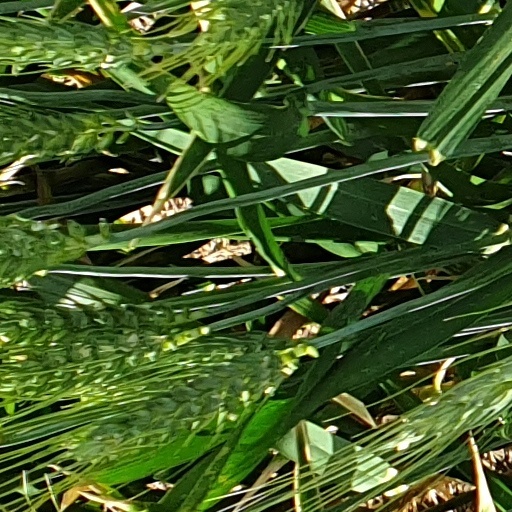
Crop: wheat